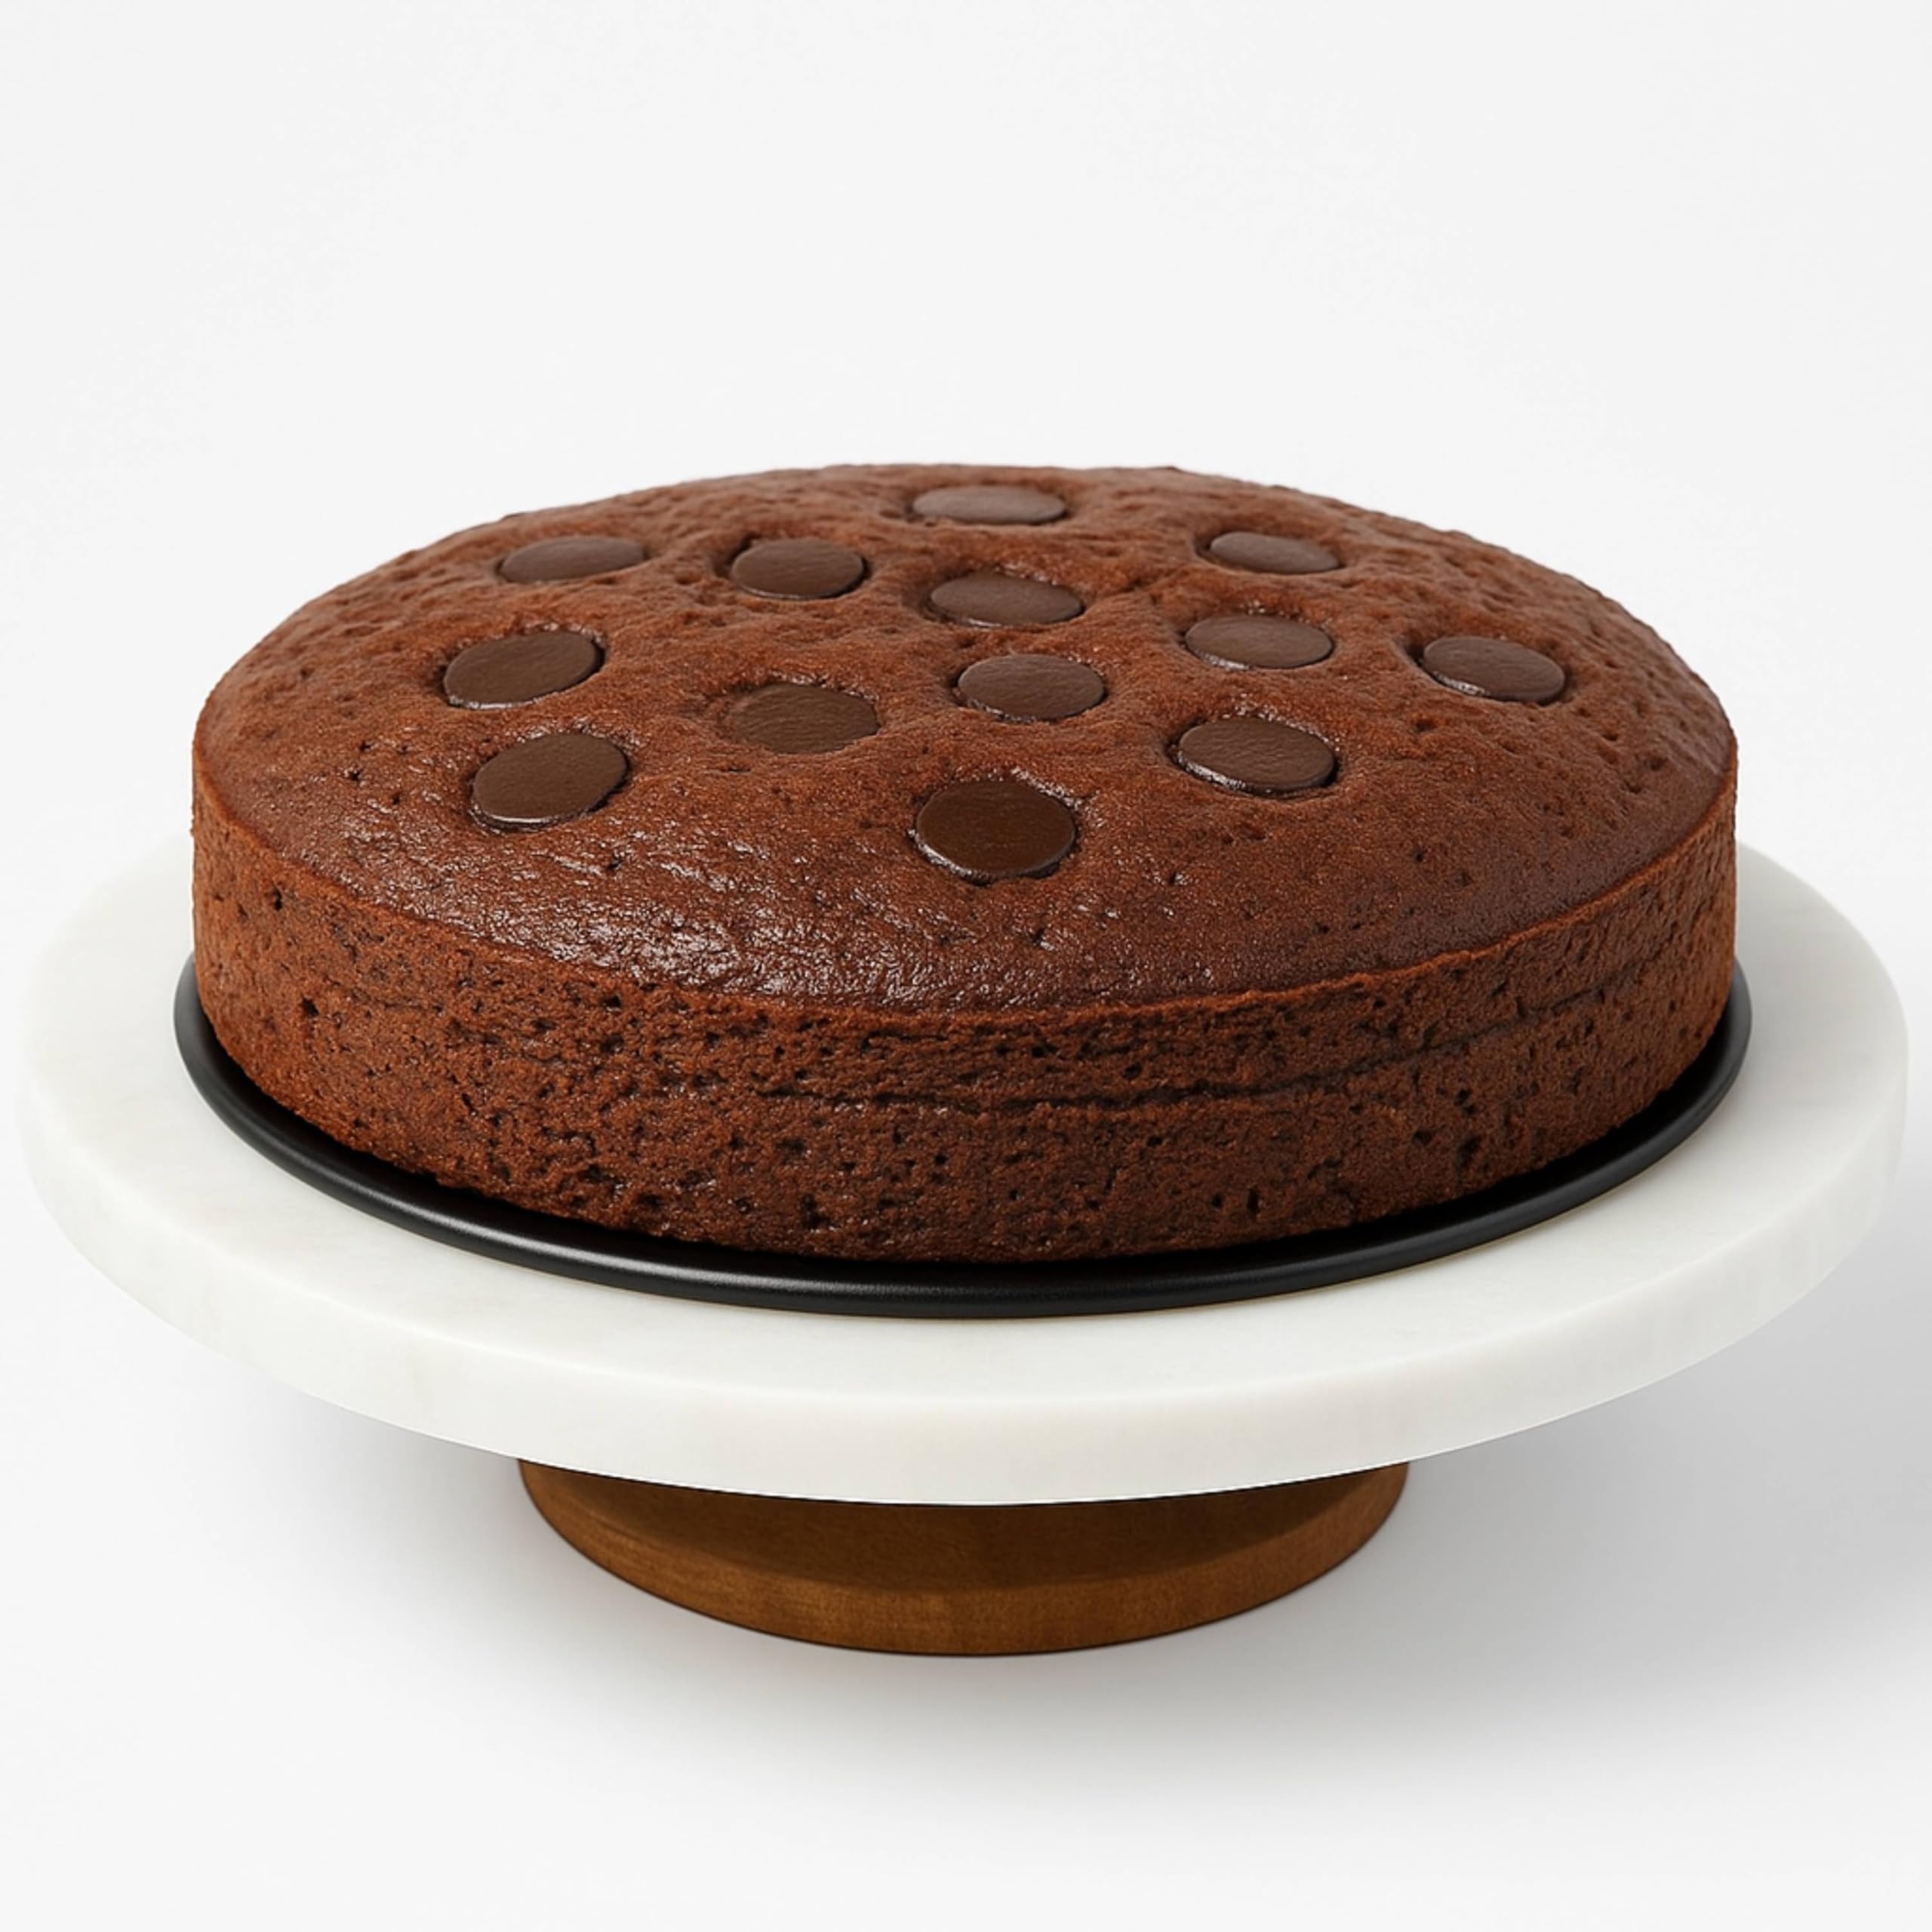
Item Name: Andy Anand Keto Triple Chocolate Truffle Cake 9" - Sugar-Free, Gourmet Fresh Baked, Decadent Dessert, Perfect for Diabetics & Keto Diet (2 lbs)
Bullet Point 1: ENHANCED KETO FORMULA: Our Gourmet Keto Cake is crafted for those on a strict keto diet, offering a delicious Triple Chocolate Truffle Cake that's both sugar-free and diabetes-friendly, ensuring a guilt-free indulgence.
Bullet Point 2: SUGAR-FREE INDULGENCE: Dive into the decadence of our Sugar-Free Chocolate Cake, a perfect blend of rich flavors without the worry of sugar, making every celebration a bit sweeter and healthier.
Bullet Point 3: DIABETES-FRIENDLY DESSERT: Enjoy the luscious taste of our Triple Chocolate Truffle Cake without the sugar spike. It's the ideal dessert for those managing diabetes, blending taste and health seamlessly.
Bullet Point 4: GOURMET KETO CAKE DELIGHT: Experience the luxury of gourmet keto baking with our Triple Chocolate Truffle Cake. Each bite is a testament to the premium quality and exquisite taste, perfect for any keto celebration cake need.
Bullet Point 5: KETO CAKE DELIVERY: Embrace the convenience of Keto Cake Delivery, bringing the joy and taste of Andy Anand's gourmet baking directly to your doorstep, ready for any special occasion or keto-friendly celebration.
Bullet Point 6: HANDCRAFTED PERFECTION: Our cakes are a masterpiece of handcrafted perfection, with each 9" Triple Chocolate Truffle Cake weighing 2 lbs of pure delight, ensuring a unique and unforgettable taste experience.
Bullet Point 7: NO ARTIFICIAL ADDITIVES: Relish in the natural goodness of our Keto Celebration Cake, free from artificial chemicals or preservatives, promising freshness and quality in every sugar-free, decadent bite.
Bullet Point 8: CELEBRATE WITH KETO: Make every occasion memorable with our Keto Celebration Cake, designed to delight without dietary compromise, ensuring everyone can join in the celebration, guilt-free.
Bullet Point 9: RICH CHOCOLATE FLAVOR: Our Triple Chocolate Truffle Cake is a chocolate lover's dream, offering a rich, creamy flavor that satisfies cravings without breaking your keto diet, perfect for any chocolate aficionado.
Bullet Point 10: A GIFT OF HEALTH AND TASTE: Surprise your loved ones with a gift that's both indulgent and mindful. Our gourmet keto cake is the perfect present, combining the joy of rich taste with the benefits of a keto-friendly composition.
Product Description: Indulge in the finest bakery cakes fresh from our kitchen, crafted to perfection for any celebration. Our birthday cakes for delivery are prepared using premium ingredients, ensuring each bite is moist and flavorful. Whether you're planning a birthday or just treating yourself, our fresh cakes and desserts will add a delightful touch to any occasion. Explore a variety of cakes for sale and enjoy the convenience of bakery birthday cakes delivered fresh to your doorstep. Perfect for every sweet moment, from family gatherings to special surprises! Celebrate your special moments with our delicious cakes from bakery, made fresh daily to guarantee premium quality. We offer a wide selection of birthday cakes for delivery, perfect for any event or gathering. Our bakery birthday cakes delivered fresh ensure that every cake arrives just as soft and decadent as it was when it left our kitchen. From breads & bakery to fresh cakes and desserts, we have everything you need to sweeten your celebrations. Order now and enjoy desserts fresh bakery cake, customized and ready for quick cakes for delivery straight to your home!Thanks for Helping Children As a part of our philanthropic efforts 15% of the sales proceeds are donated to Schools where children are given free education. Over 2 million Dollars have already been donated. Make a Difference in a Child’s life. !!!
Value: 32.0
Unit: Ounce

Price: 62.84